Giuseppe Meazza

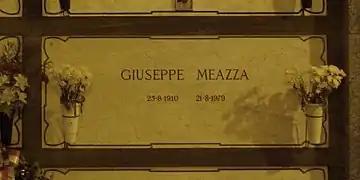
Meazza's grave at the Monumental Cemetery of Milan in 2015

His debut with the Italy national team was in Rome on 9 February 1930 against Switzerland. Then 19-year-old, Meazza scored twice in that game (in the 37th and 39th minutes) to help Italy to a 4–2 victory after they had been down by two goals in only 19 minutes. The next game Italy played was on 2 March 1930 against Germany in Frankfurt, where Meazza scored a goal in a 2–0 win. A few months later, on 11 May 1930, he scored a hat-trick in a 5–0 game as Italy beat Hungary of Larcos, Hirzer and Pál Titkos for the first time ever while playing in Budapest. Meazza helped Italy win the Central European International Cup that year; the cup was a three-year international tournament between the strongest national teams of central and eastern Europe.